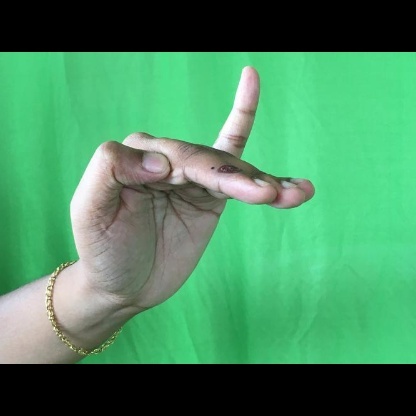
Mudra: Hamsapaksha